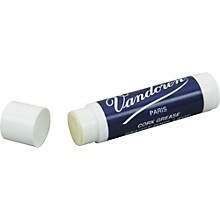
Vandoren Cork Grease
Vandoren Cork Grease is a high quality lubricant for corks. Using Vandoren cork grease will help corks stay airtight and supple. Grease comes in a lipstick-like tube for easy application, and has a pleasant apple blossom scent.
Brand: North Country Winds
Category: Arts & Entertainment > Hobbies & Creative Arts > Musical Instrument & Orchestra Accessories > Woodwind Instrument Accessories > Woodwind Cork Grease